Karl Lehmann

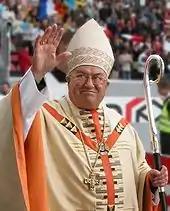
Lehmann at the closing of Tage der Begegnung, Mainz, 2005

Lehmann was raised to the rank of cardinal by Pope John Paul II at the consistory of 21 February 2001. The appointment came unexpected to many observers due to Lehmann's relatively liberal view on abortion counselling and giving eucharist to remarried parishioners. Former Chancellor of Germany Helmut Kohl, who was a friend of Lehmann, had lobbied the Vatican for the appointment. He was one of the electors who participated in the papal conclaves of 2005 and 2013 that selected Pope Benedict XVI and Pope Francis. The Titular Church of Lehmann in Rome was San Leone I.